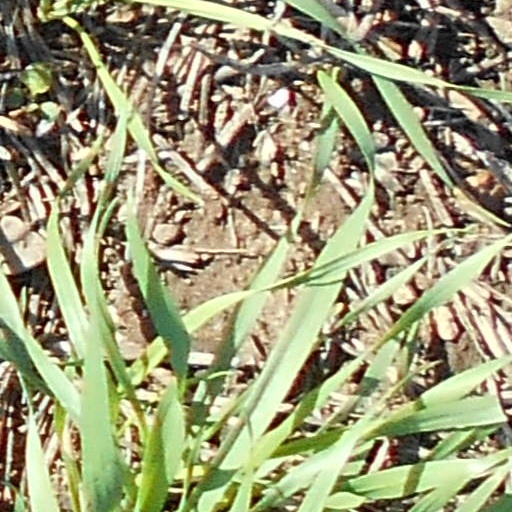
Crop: wheat